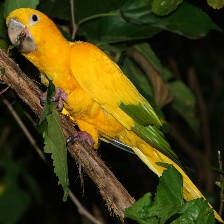
Species: GOLDEN PARAKEET
Scientific name: GUARUBA GUAROUBA